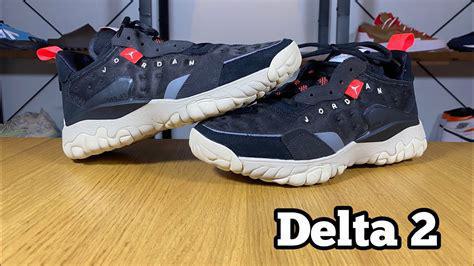
Brand: Jordan
Model: Delta 2